List of Dexter characters

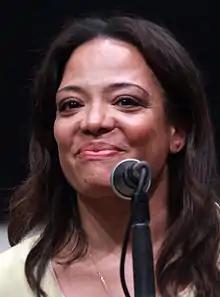
Lauren Vélez

Lieutenant María LaGuerta is a tough, determined woman in command of the Homicide division. At the series' beginning, she had a sincere dislike for Debra which in later seasons has dissipated. In the first season, she made no secret of her attraction to Dexter, with whom she flirted constantly, to his discomfort. After the first season it is suggested that she sees him more as a good friend. At the end of the first season, she is removed from command.